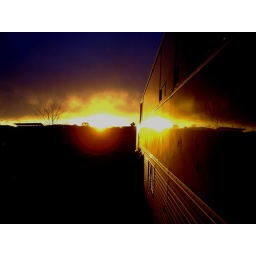
My red bus in the sunset